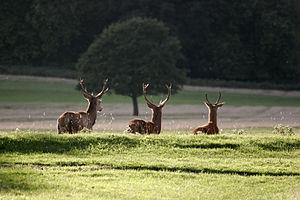
La domestication d'une espèce, animale ou végétale, est l'acquisition, la perte ou le développement de caractères morphologiques, physiologiques ou comportementaux nouveaux et héréditaires, résultant d’une interaction prolongée, d'un contrôle voire d'une sélection délibérée de la part des communautés humaines. Elle se traduit par une modification plus ou moins profonde du patrimoine génétique de l'espèce, voire la formation d'une espèce génétiquement disjointe.
Un parc est une zone délimitée d'un territoire, maintenu dans son état naturel ou semi-naturel et paysagé.